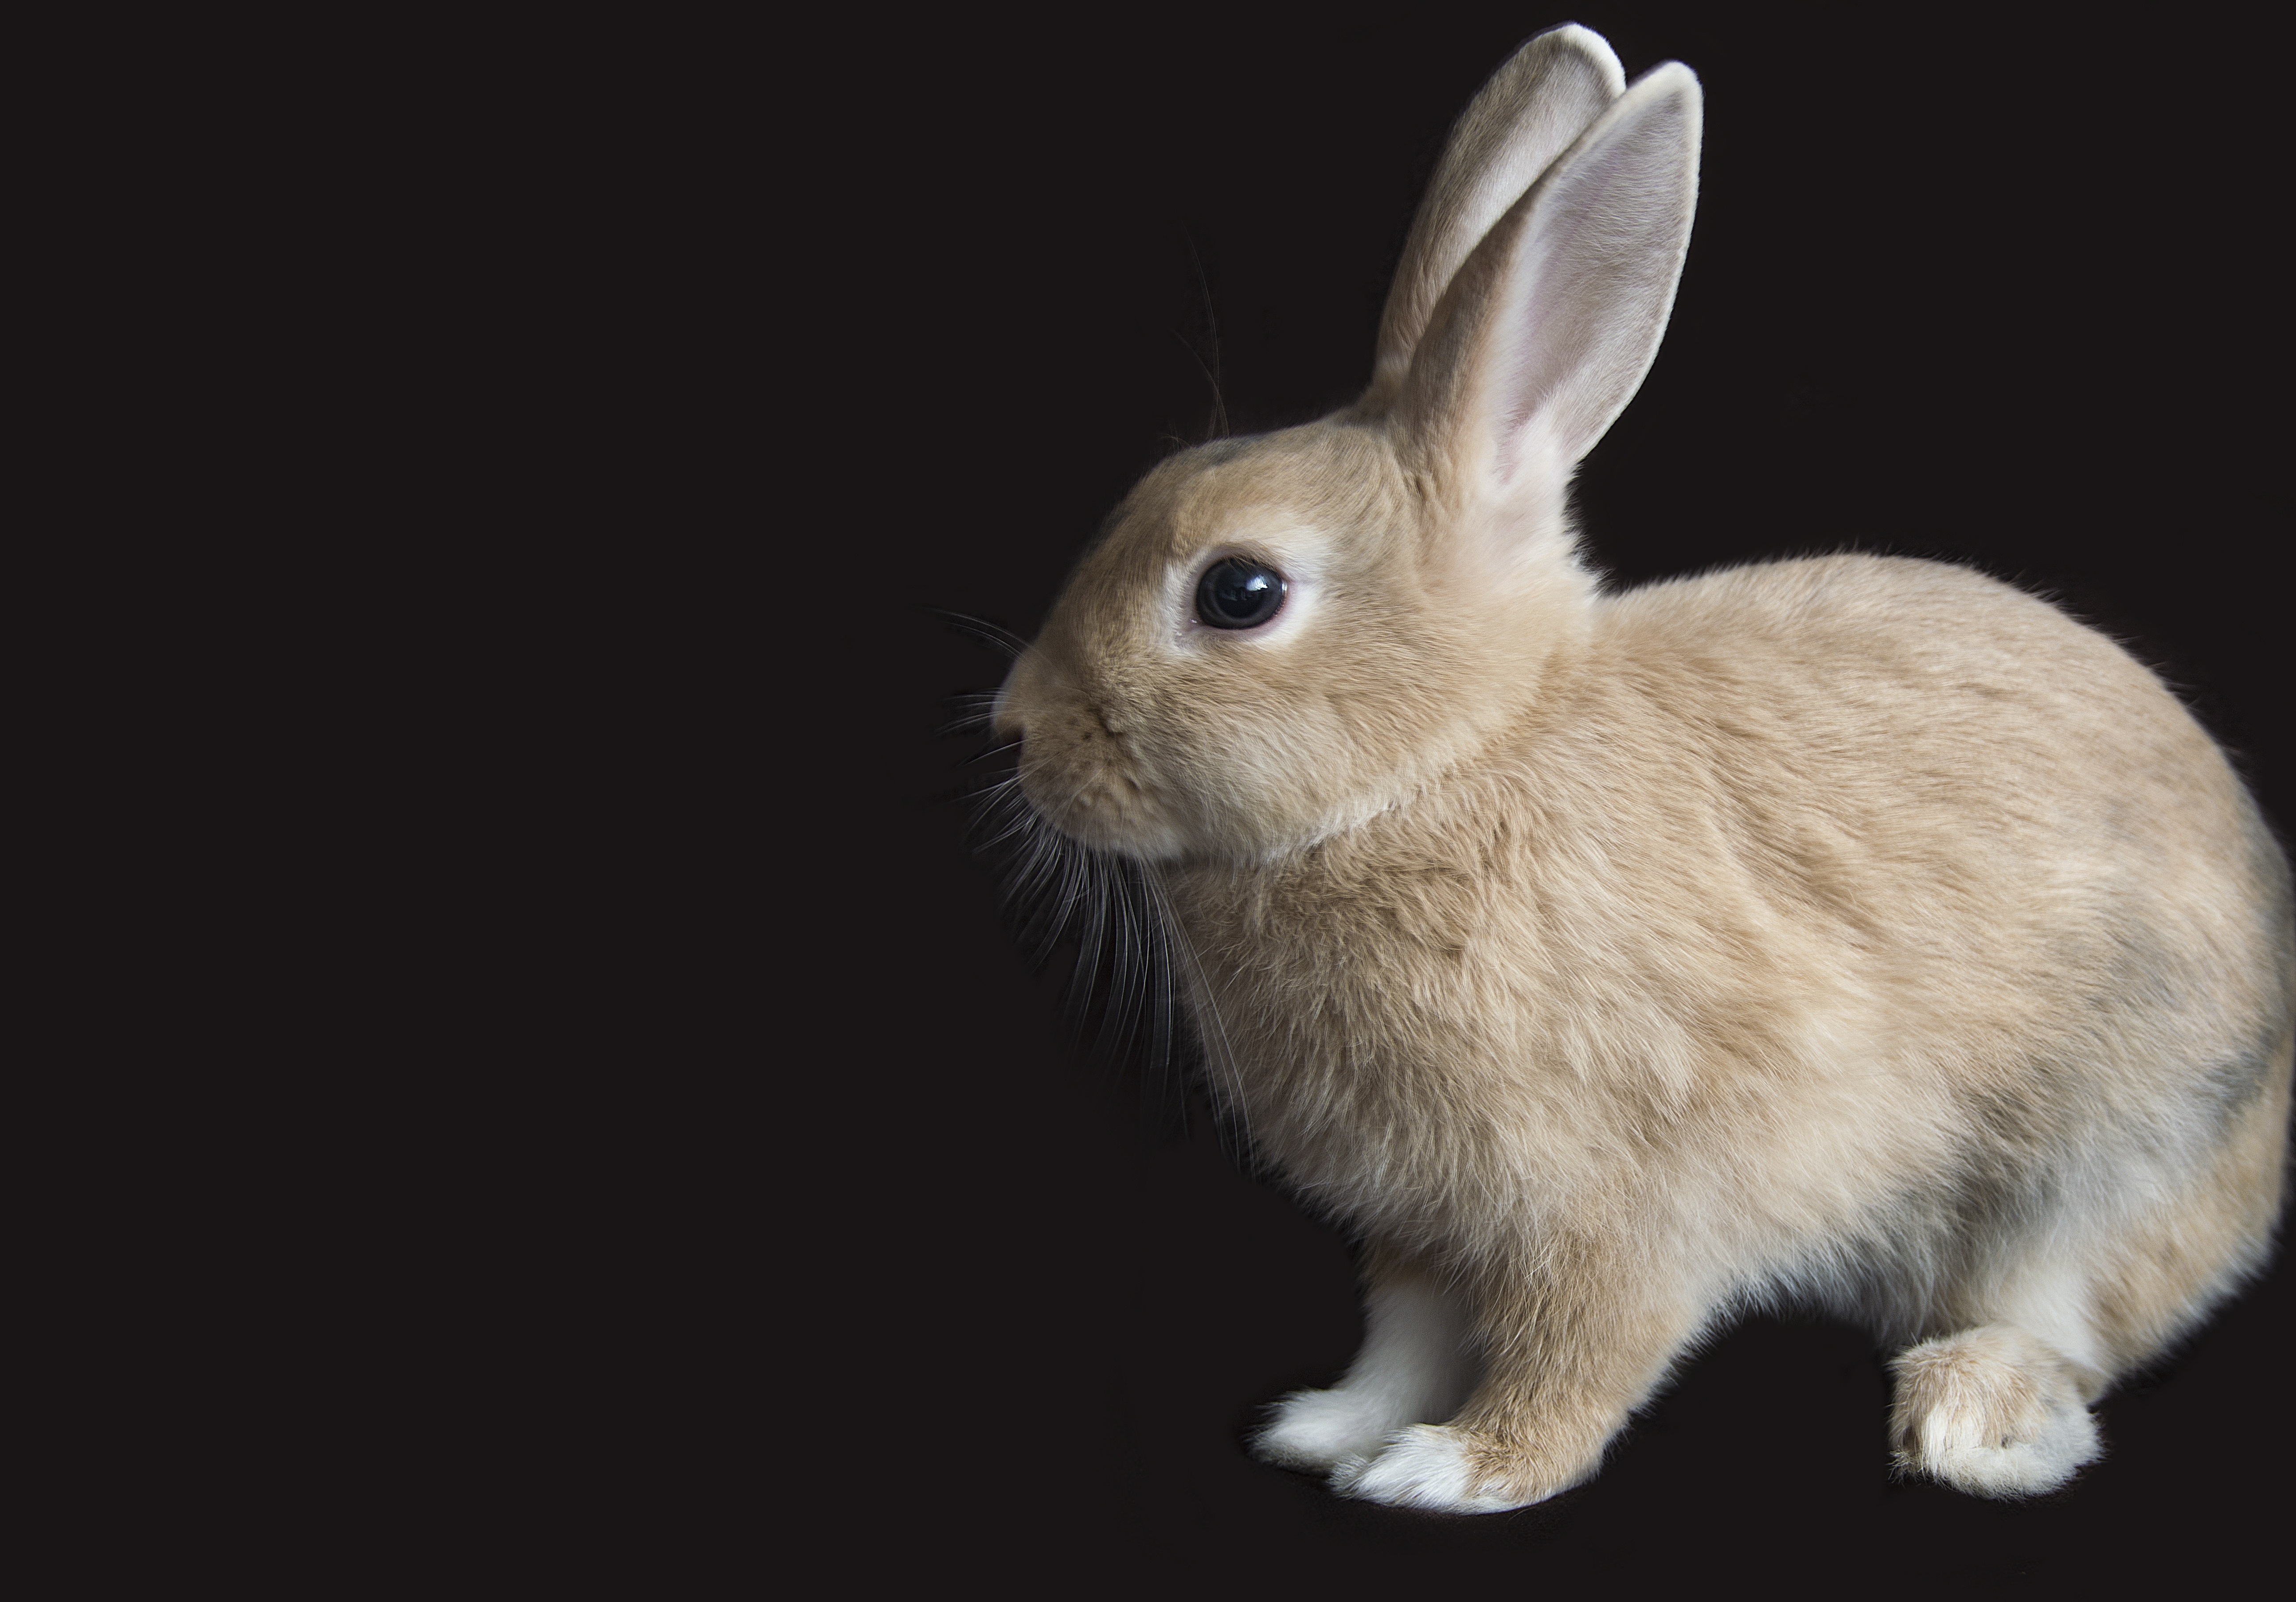
nature, animal, mammal, fauna, rabbit, whiskers, vertebrate, bunny, domestic rabbit, rabits and hares